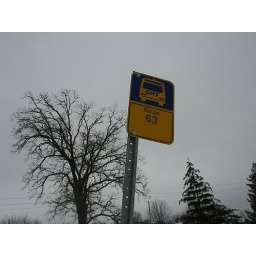
A bus stop sign in Cambridge, Ontario